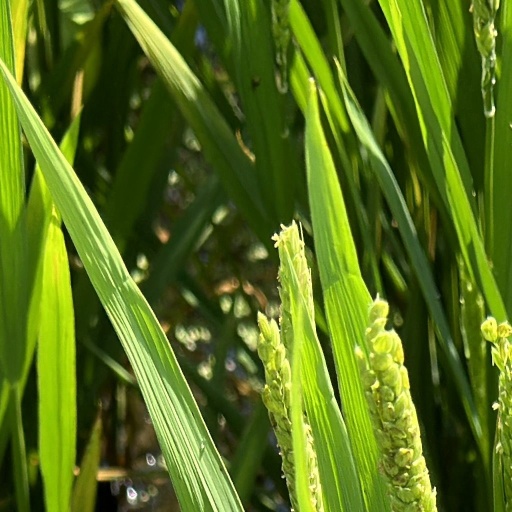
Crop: rice